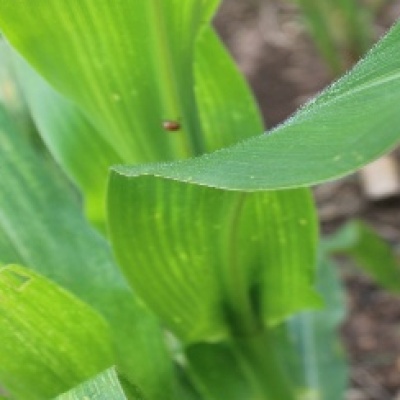
Label: Corn_(Maize)___Leaf_Spot